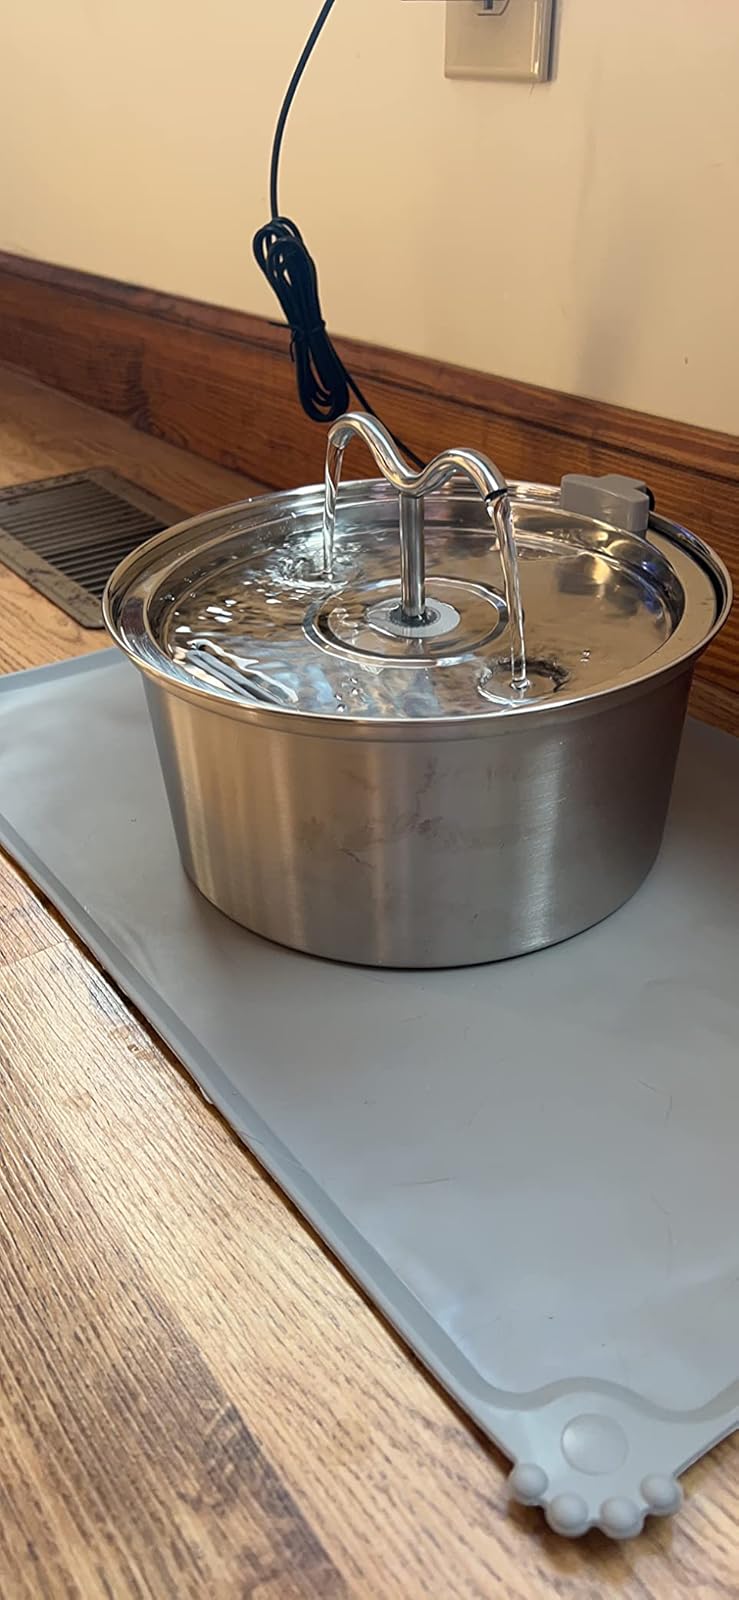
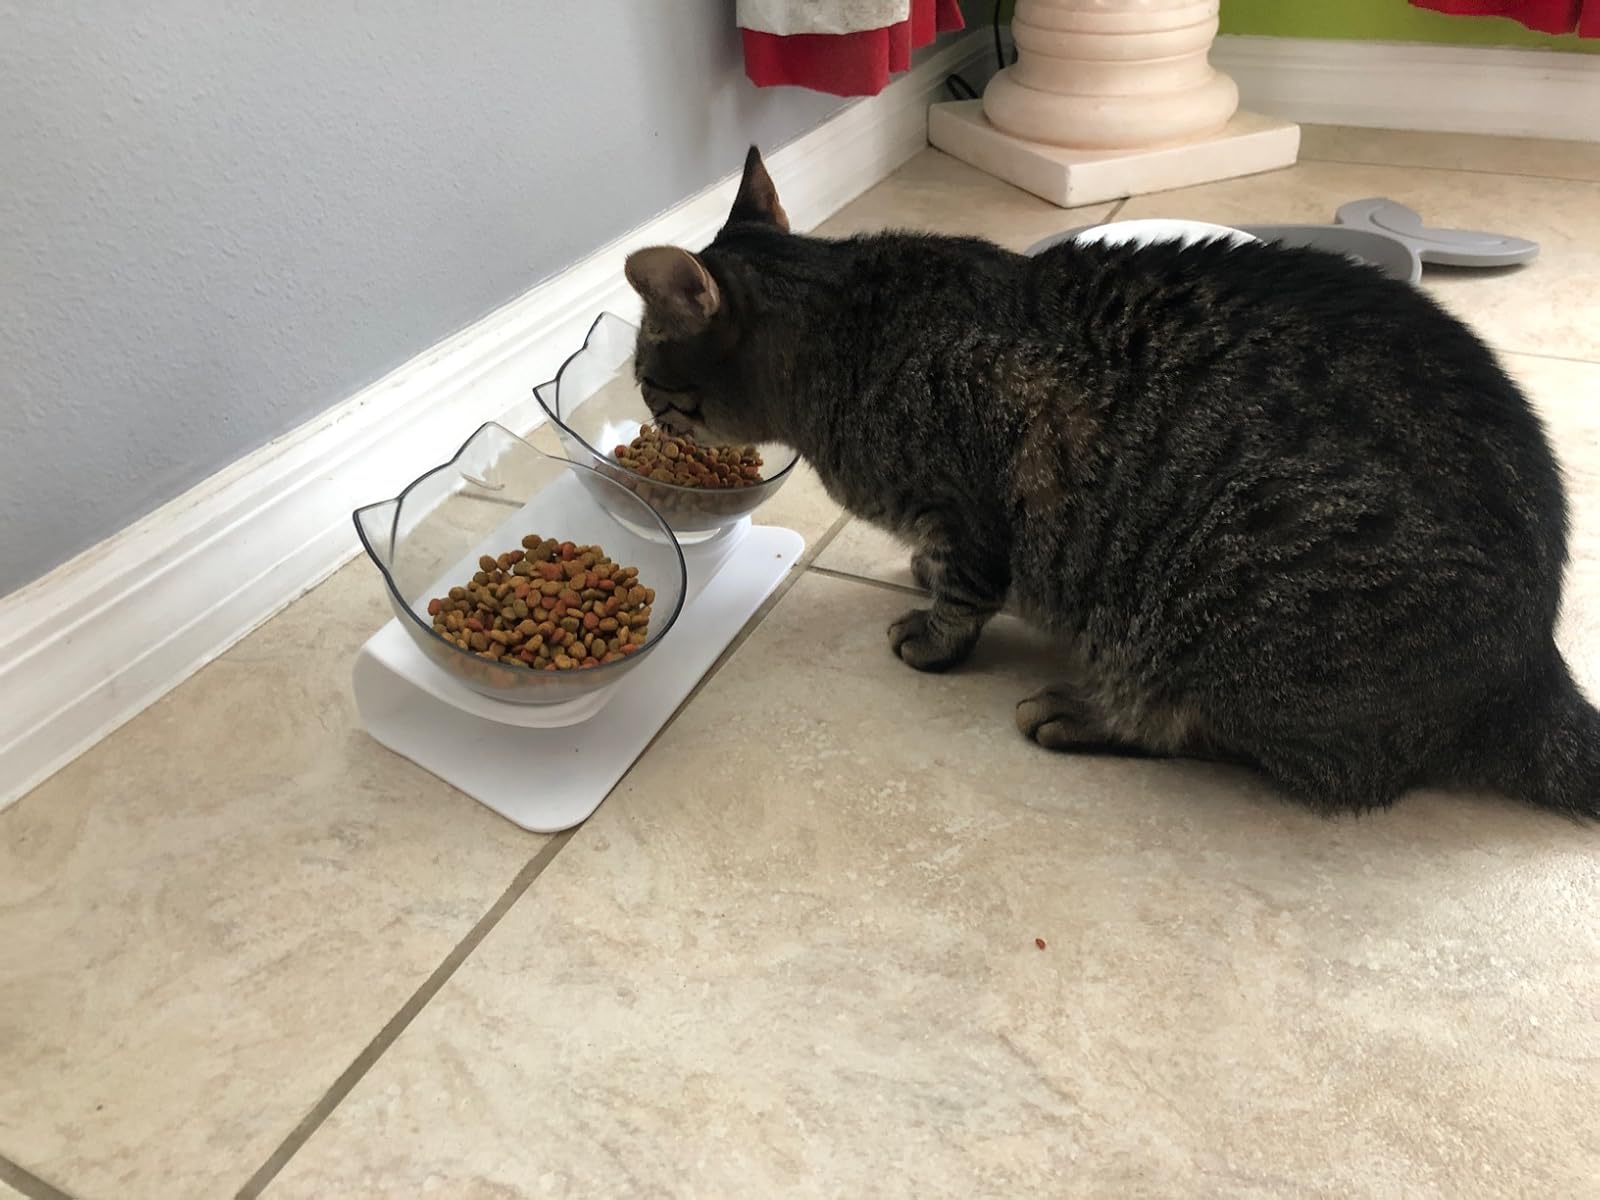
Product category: items_bowl
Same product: no